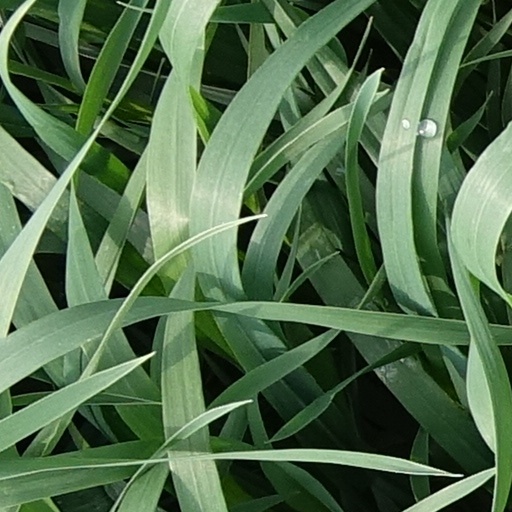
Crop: wheat